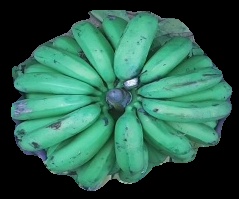
Variety: pachbale
Grade: grade2